İçel Sanat Kulübü

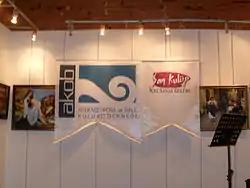
AKOB and ISK logos in a joint Project in Mersin

Art Club of İçel is a nonprofit cultural organization in Mersin, Turkey. İçel is the former name of Mersin Province. Founded in 1989, the club plays an important role in the cultural life of Mersin.